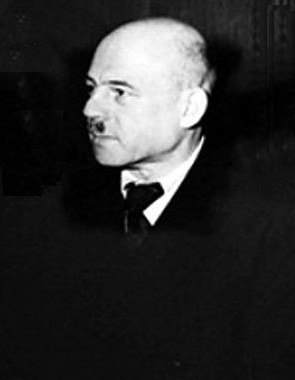
ฟริทซ์ เซาเคิล

|name = ฟริทซ์ เซาเคิล
|image = Fritz Sauckel2.jpg
|caption = เซาเคิลในการพิจารณาคดีเนือร์นแบร์ก
|order = Acting Reichsstatthalter of the Free State of Anhalt
|term_start = 1933
|term_end = 1937
|primeminister = Alfred FreybergRudolf Jordan
|predecessor = Wilhelm Friedrich Loeper
|successor = Rudolf Jordan
|order2 = Acting Reichsstatthalter of the Free State of Brunswick
|term_start2 = 1935
|term_end2 = 1945
|primeminister2 = Dietrich Klagges
|predecessor2 = Wilhelm Loeper
|successor2 = Rudolf Jordan
|order3 = Reichsstatthalter|Reichsstatthalter of Thuringia
|term_start3 = 1933
|term_end3 = 1945
|primeminister3 = HimselfWilly Marschler
|predecessor3 = None
|successor3 = None
|order4 = Thuringia#List of Minister-presidents of Th.C3.BCringen|Minister President of Thuringia
|term_start4 = 1932
|term_end4 = 1933
|predecessor4 = Erwin Baum
|successor4 = Willy Marschler
|order5 = List of Gauleiters|Gauleiter of Thuringia
|term_start5 = 1927
|term_end5 = 1945
|leader5 = Adolf Hitler
|predecessor5 = Artur Dinter
|successor5 = None
|order6 = General Plenipotentiary for Labour Deployment
|term_start6 = 21 March 1942
|term_end6 = May 1945
|predecessor6 = None
|successor6 = None
|birth_place = Haßfurt, จากราชอาณาจักรบาวาเรีย, จักรวรรดิเยอรมัน
|death_place = Nuremberg, เยอรมนี
|party = พรรคนาซี|พรรคกรรมกรชาติสังคมนิยมเยอรมัน (NSDAP)
|spouse = Elisabeth Wetzel (m. 1924)
|children = 10
|profession = กะลาสี, คนงานในโรงงาน
แอ็นสท์ ฟรีดริช คริสท็อฟ "ฟริทซ์" เซาเคิล (27 ตุลาคม ค.ศ. 1894 – 16 ตุลาคม ค.ศ. 1946) เป็นนักการเมืองชาวเยอรมัน เกาไลเทอร์แห่งทูริงเกียและนายพลผู้มีอำนาจสูงสุดสำหรับโครงการการพัฒนาในการบังคับใช้แรงงานทาส ตั้งแต่เดือนมีนาคม ค.ศ. 1942 จนกระทั่งสงครามโลกครั้งที่สองสิ้นสุดลง
เซาเคิลได้เป็นหนึ่งในผู้ต้องหาจำนวน 24 คนที่ถูกกล่าวหาในการพิจารณาคดีเนือร์นแบร์กจากอาชญากรสงครามที่สำคัญโดยศาลทหารระหว่างประเทศ (International Military Tribunal) เขาถูกตัดสินว่ามีความผิดในข้อหาอาชญากรรมสงครามและอาชญากรรมต่อมนุษยชาติ จึงถูกพิพากษาโทษประหารชีวิตด้วยการแขวนคอ
หมวดหมู่:นาซี
หมวดหมู่:นักการเมืองเยอรมัน
หมวดหมู่:บุคคลจากรัฐไบเอิร์น
หมวดหมู่:อาชญากรสงครามชาวเยอรมัน
หมวดหมู่:ชาวเยอรมันที่ถูกประหารชีวิต
หมวดหมู่:ผู้ถูกประหารชีวิตโดยการแขวนคอ